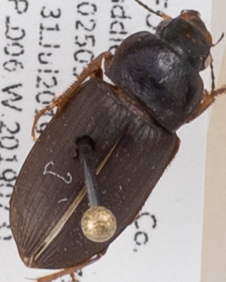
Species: Anisodactylus similis
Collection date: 2019-07-31
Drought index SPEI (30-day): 0.272
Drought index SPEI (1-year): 0.47
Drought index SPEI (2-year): -0.03